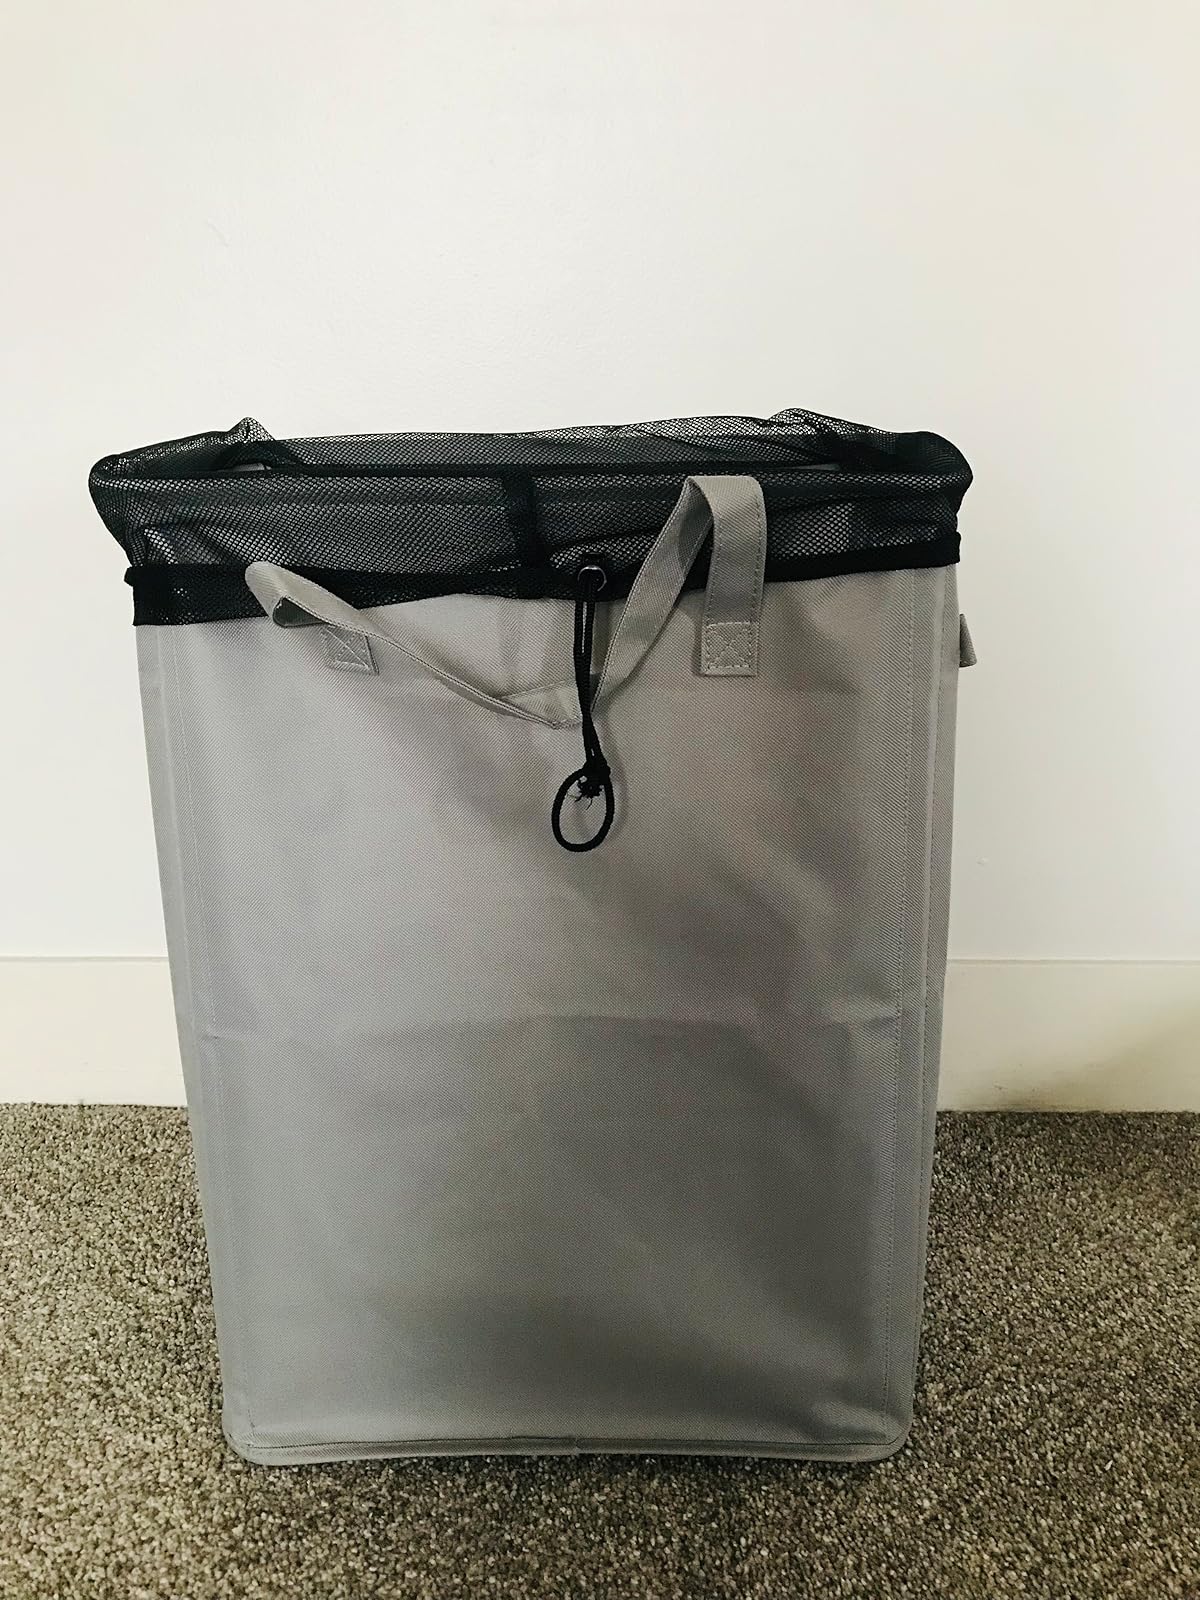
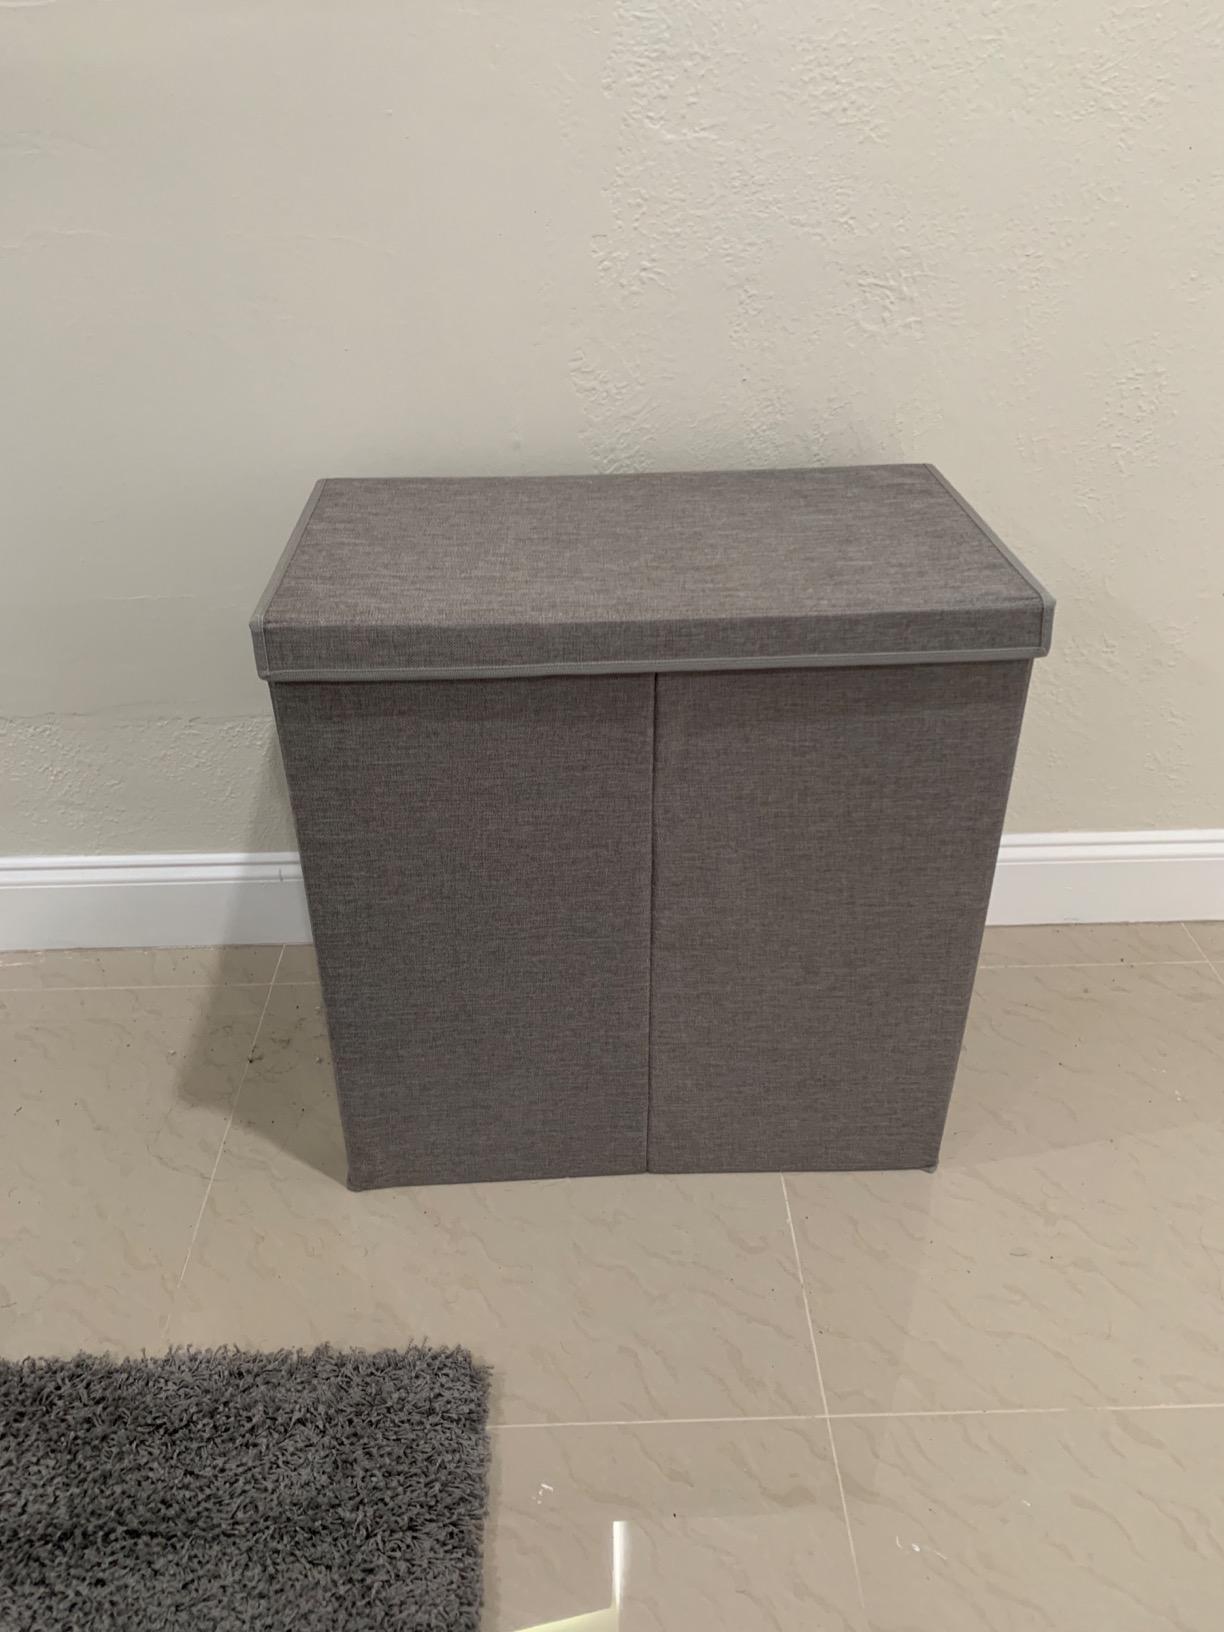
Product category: items_hamper
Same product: no